Victorian decorative arts

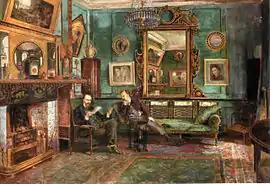
Dante Gabriel Rossetti's drawing room at No. 16 Cheyne Walk, 1882, by Henry Treffry Dunn.

Victorian decorative arts are the style of decorative arts during the Victorian era. Victorian design is widely viewed as having indulged in a grand excess of ornament. The Victorian era is known for its interpretation and eclectic revival of historic styles mixed with the introduction of Asian and Middle Eastern influences in furniture, fittings, and interior decoration. The Arts and Crafts movement, the aesthetic movement, Anglo-Japanese style, and Art Nouveau style have their beginnings in the late Victorian era and gothic period.